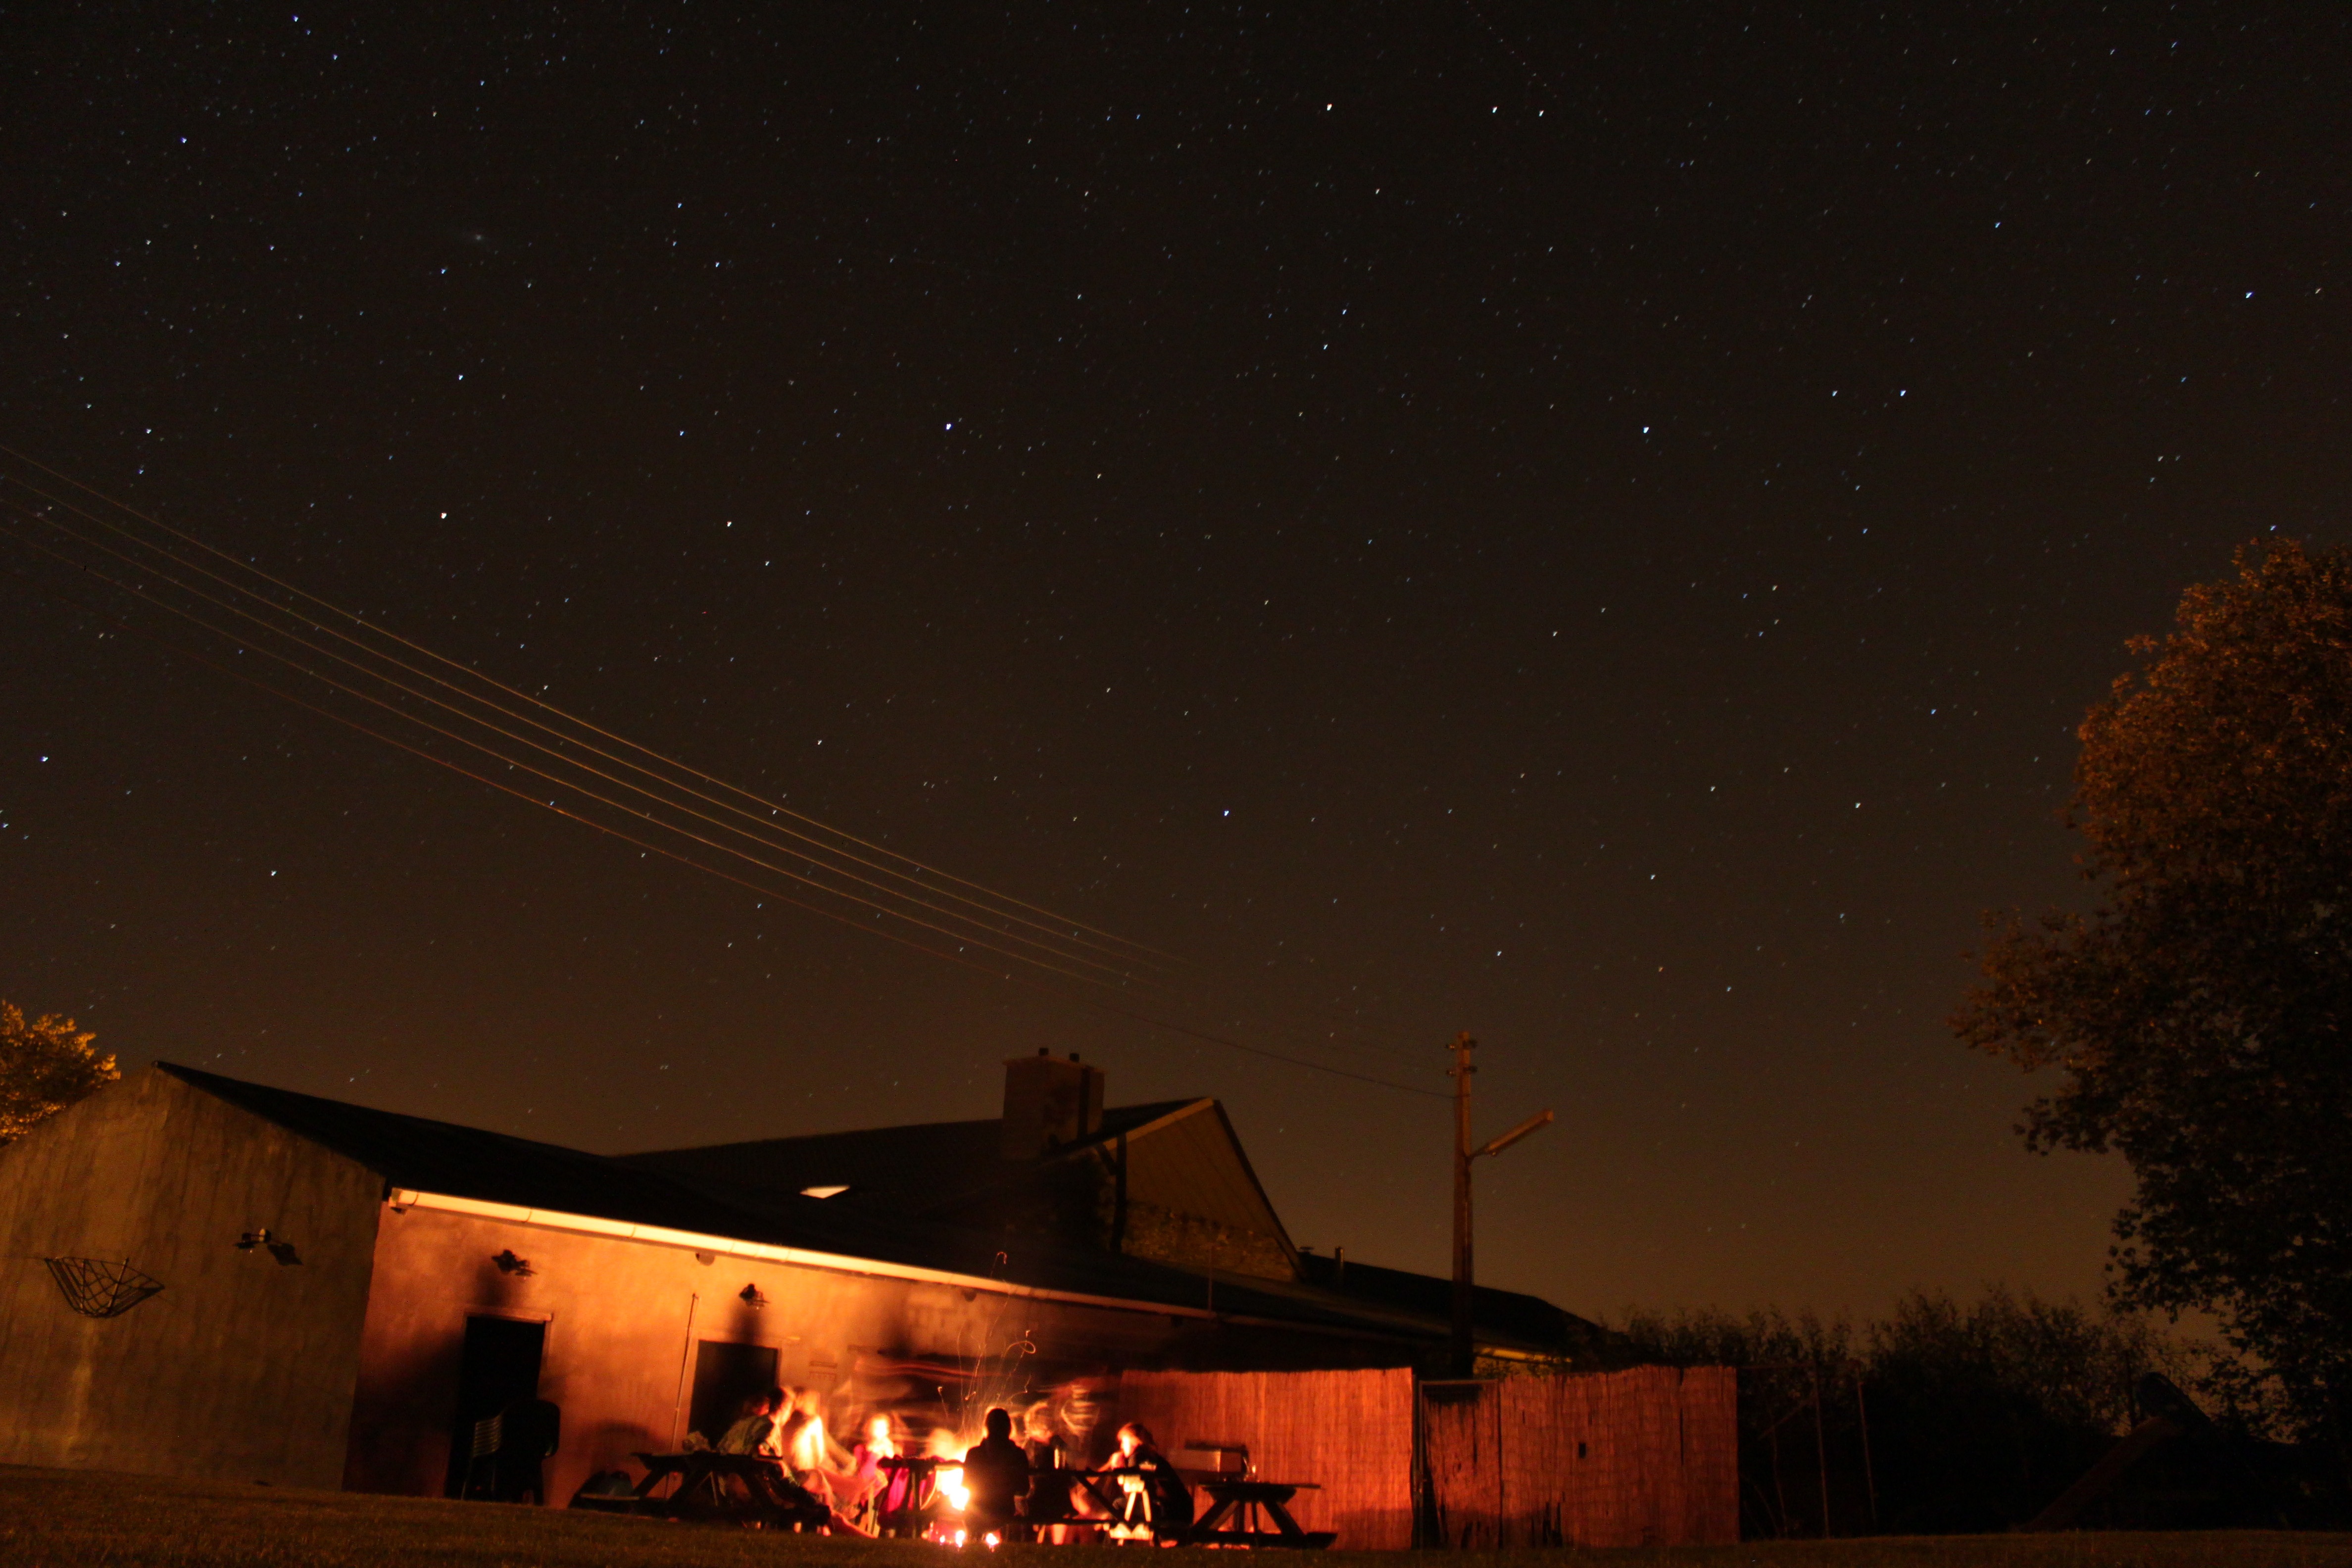
sky, night, star, atmosphere, dusk, evening, darkness, aurora, moonlight, astronomy, midnight, astronomical object